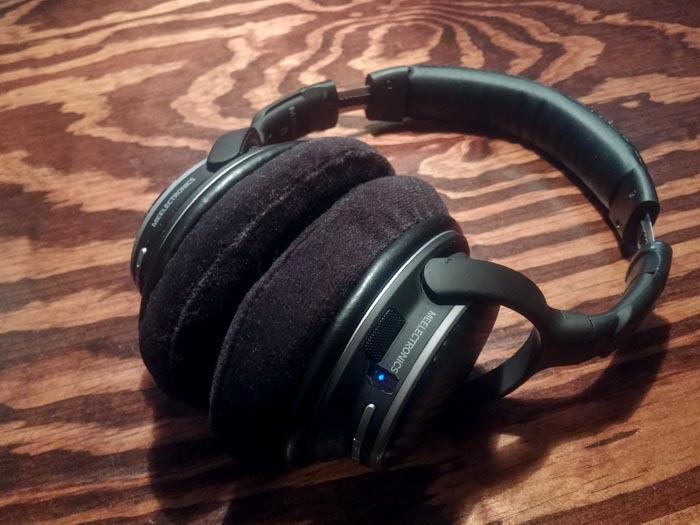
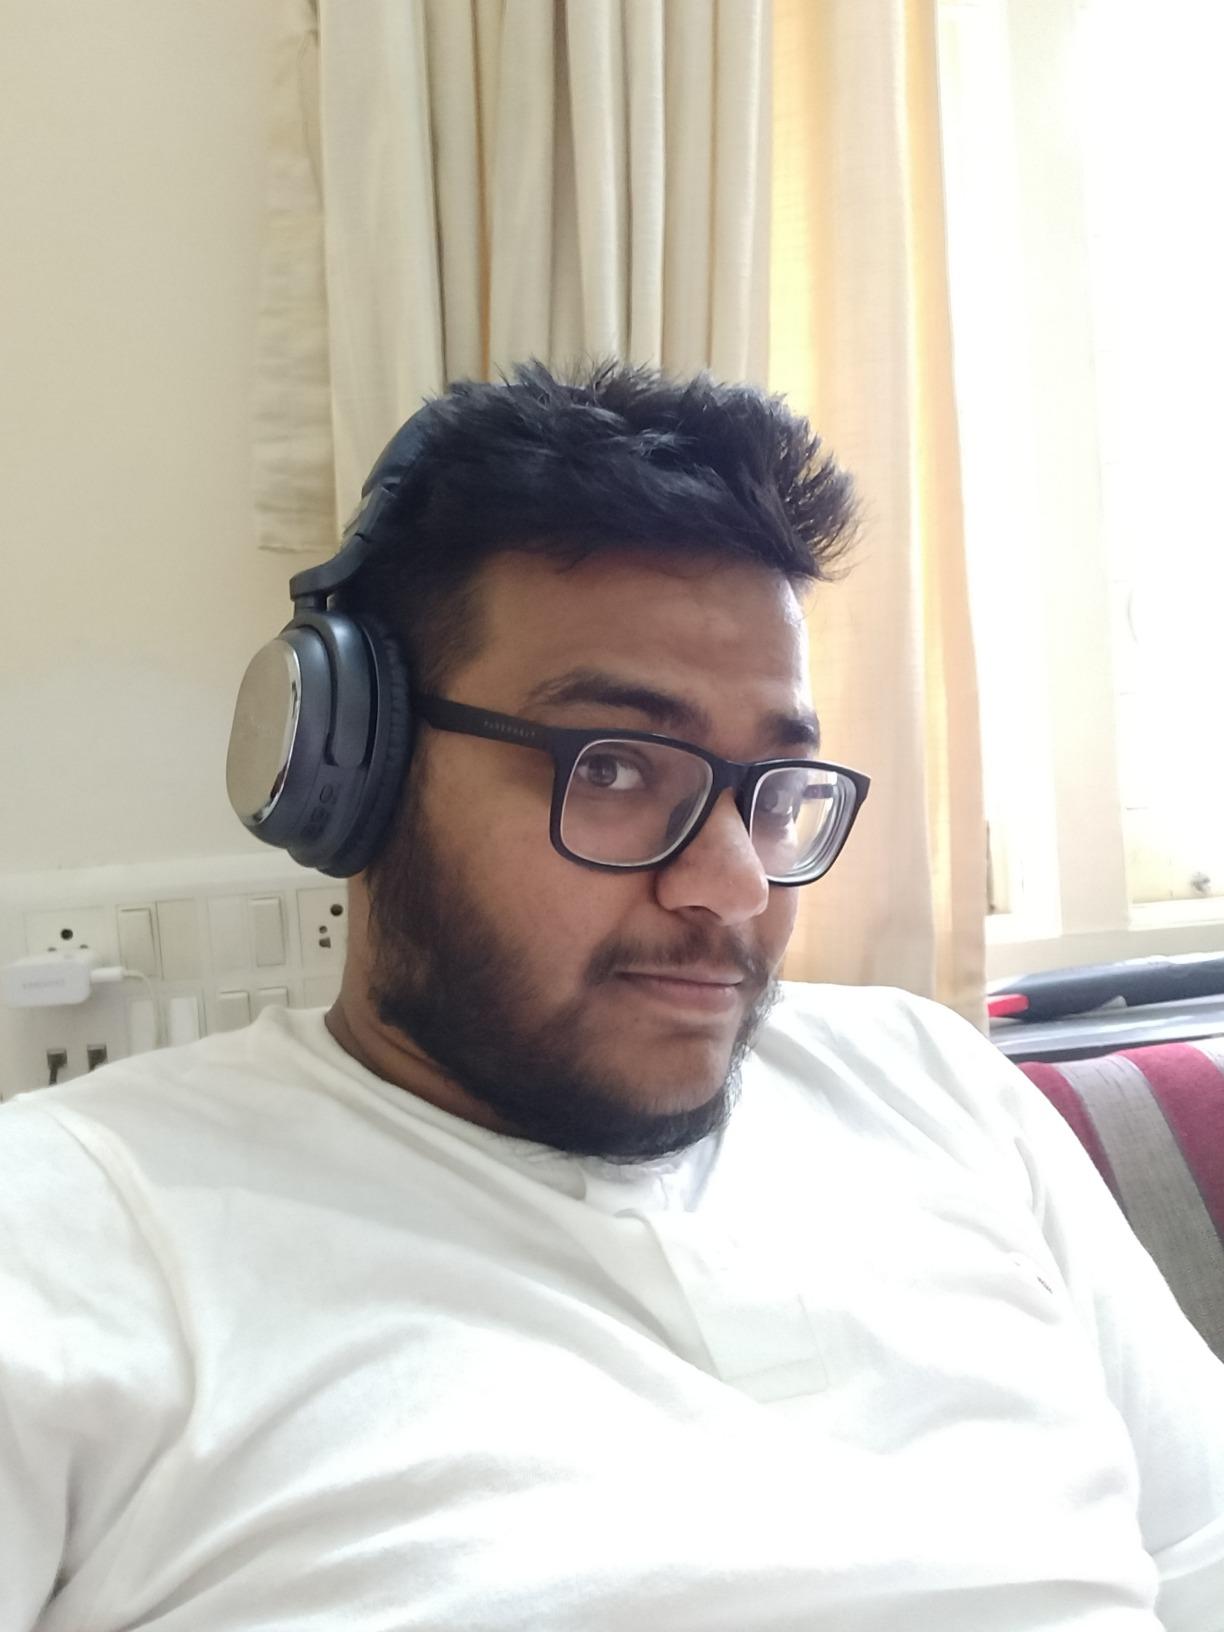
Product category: headphones
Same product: no